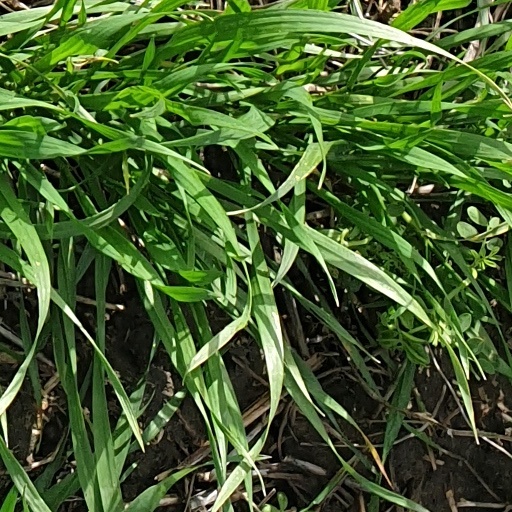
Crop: wheat